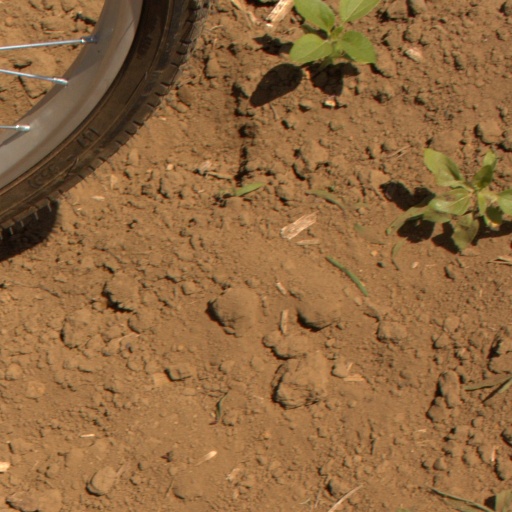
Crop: Jerusalem artichoke